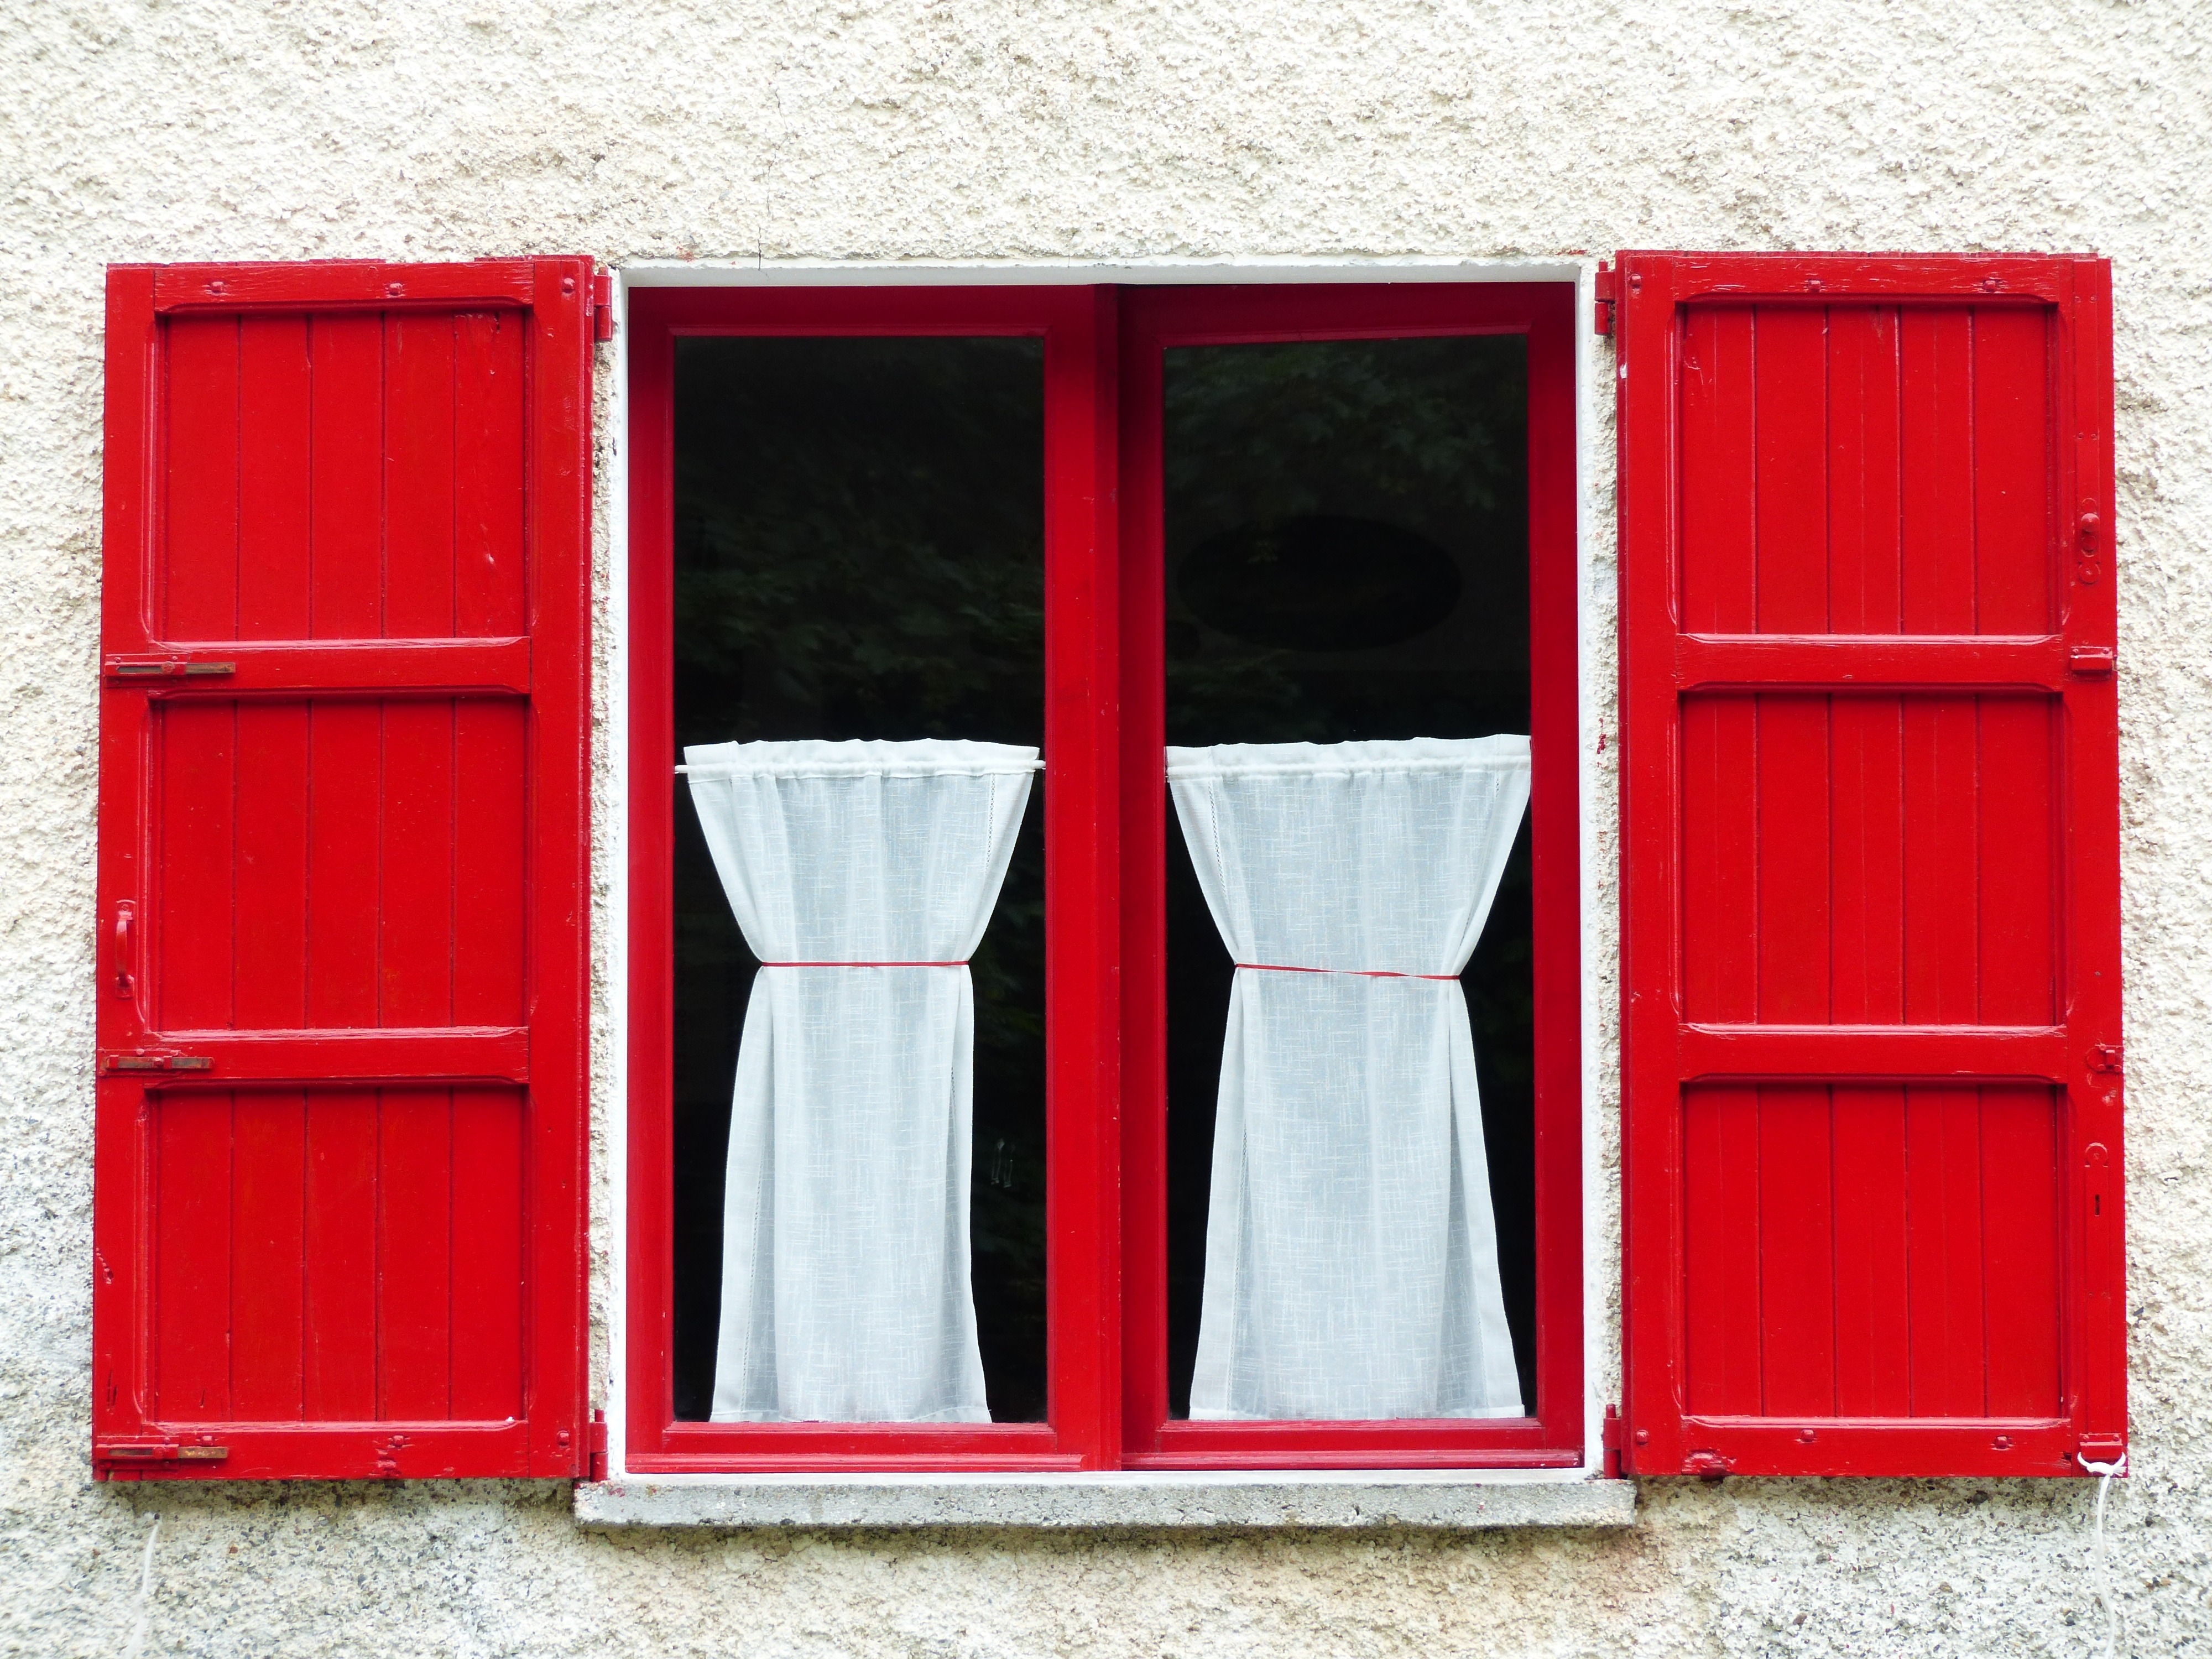
wood, window, home, red, color, curtain, furniture, door, shutter, picture frame